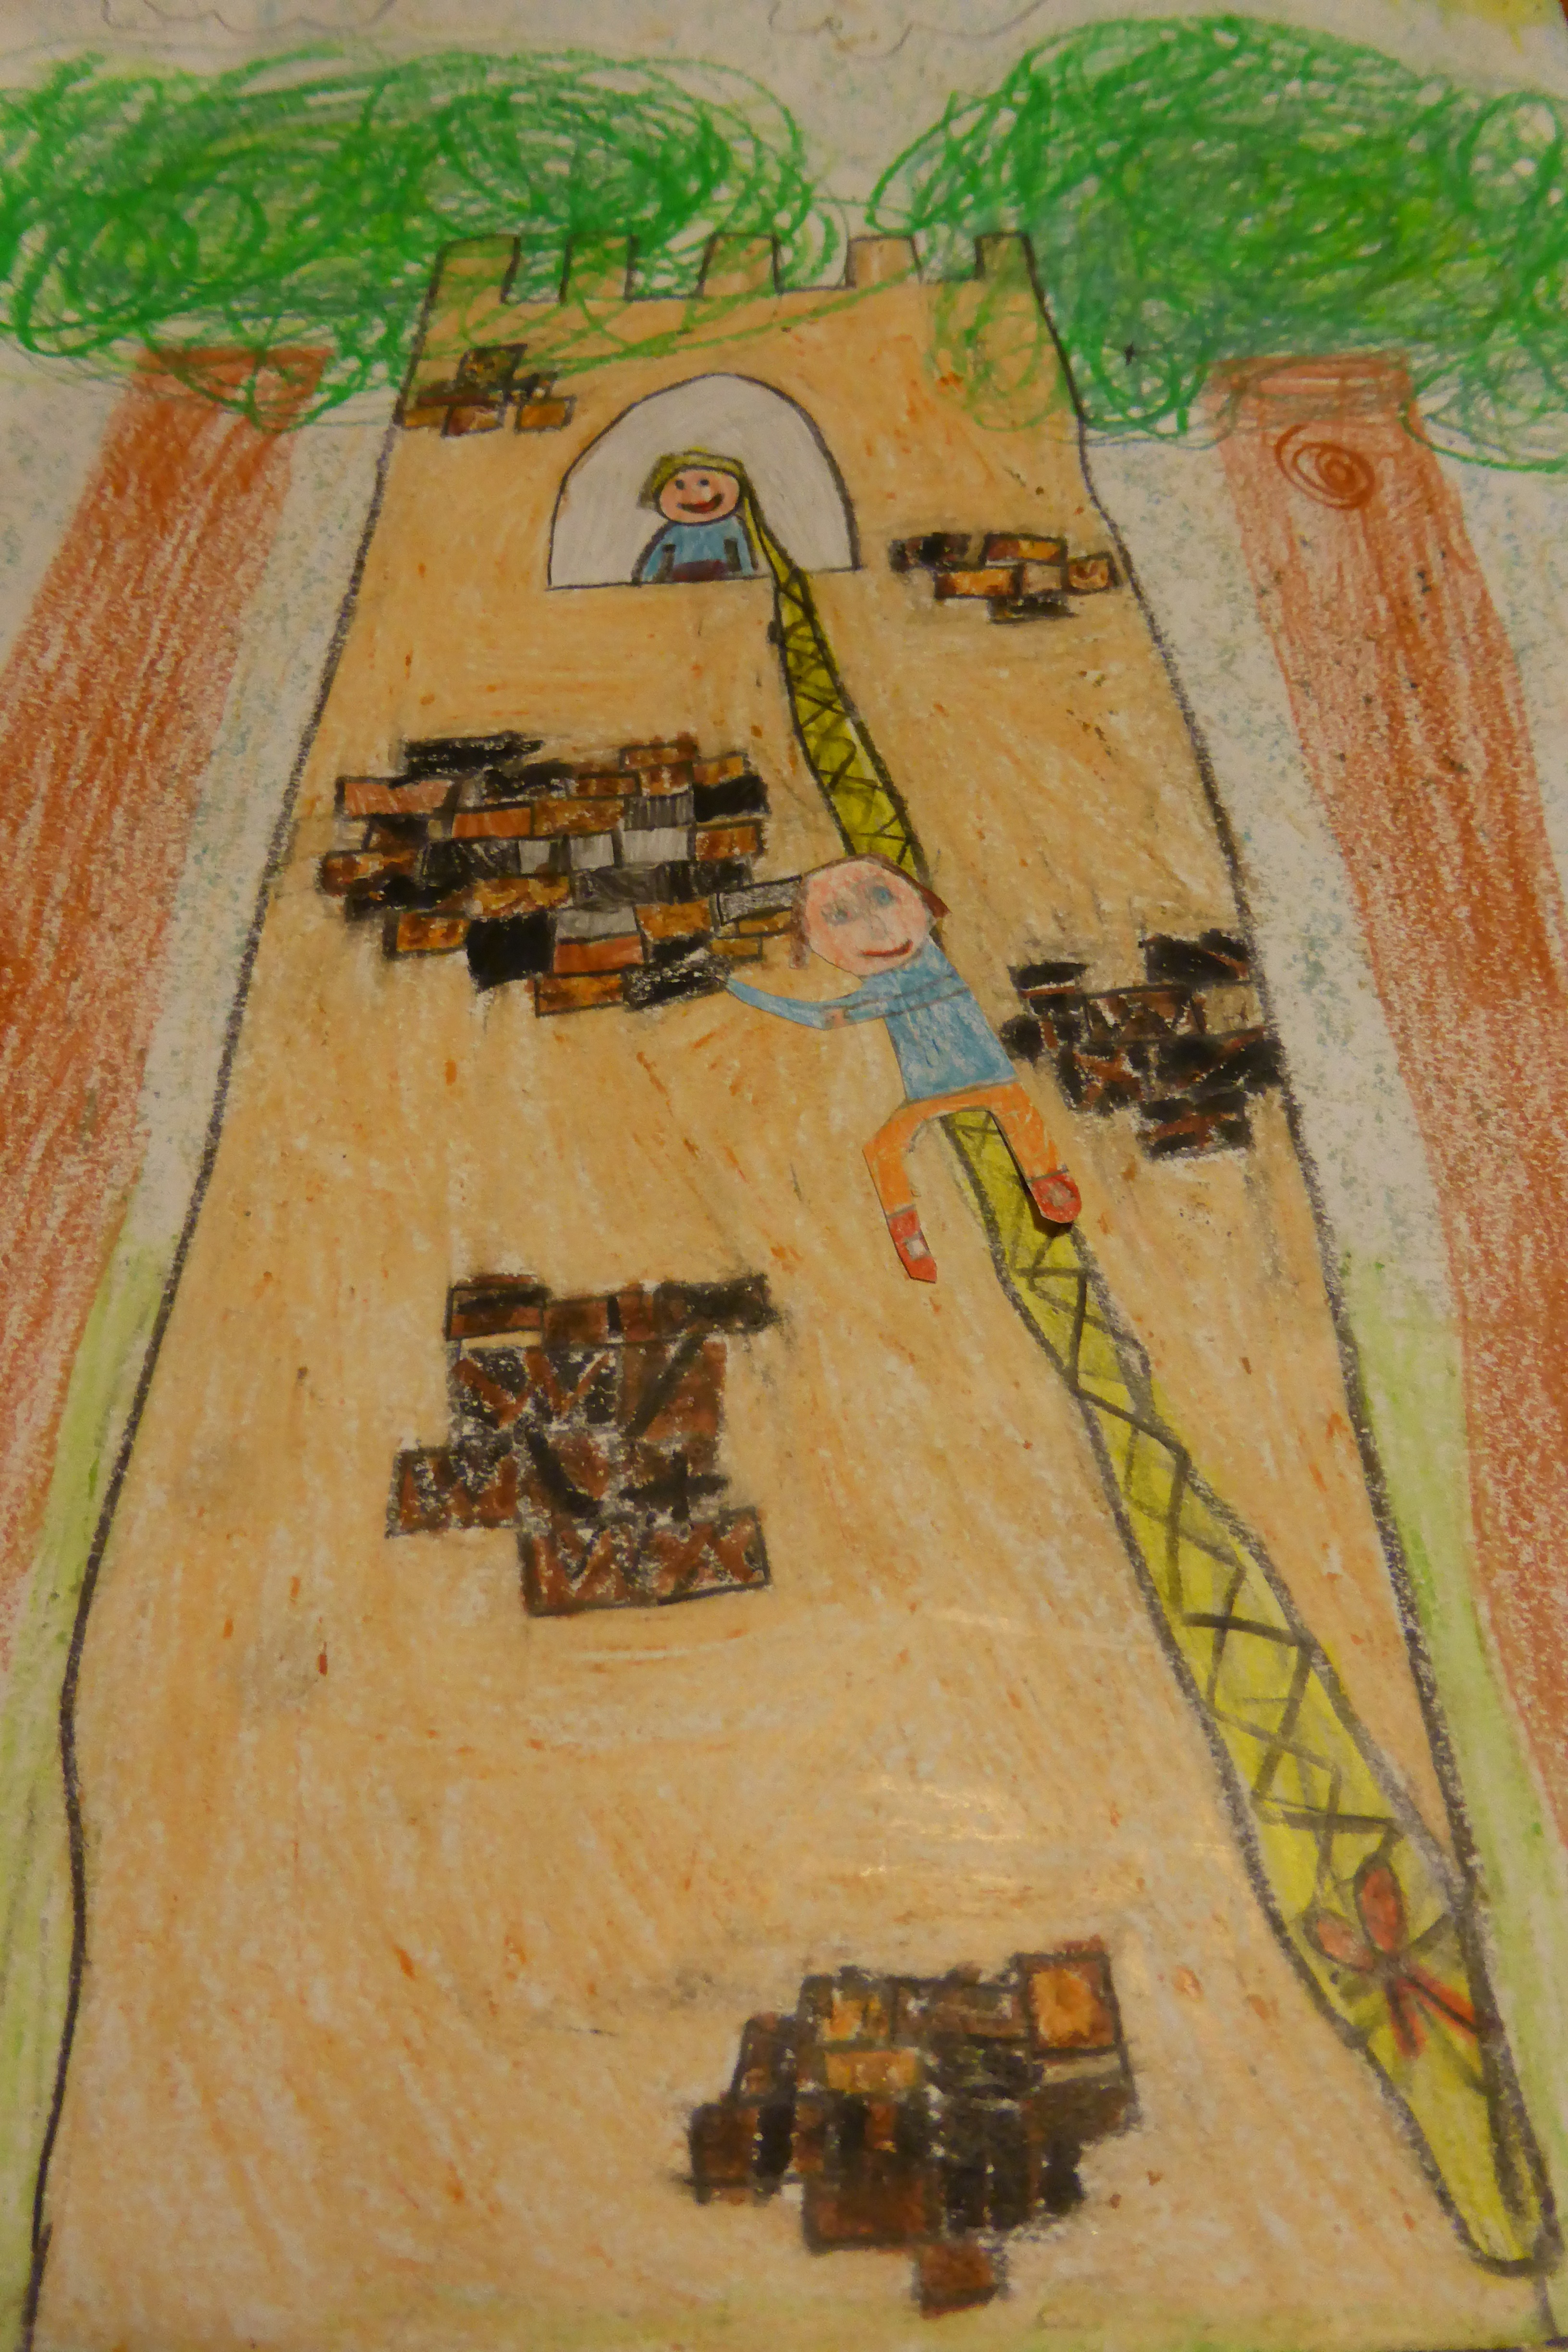
wood, hair, tower, paint, artwork, painting, art, children, sketch, drawing, mural, kindergarten, prince, fairy tales, plait, rapunzel, children drawing, ancient history